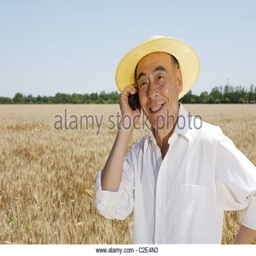
a farmer is calling in the wheat field